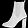
Label: Ankle boot